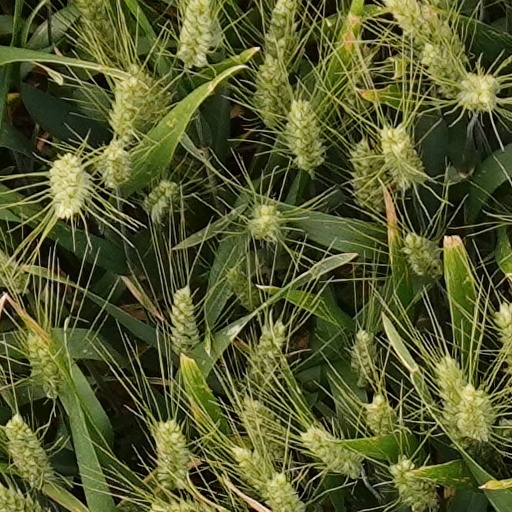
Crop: wheat